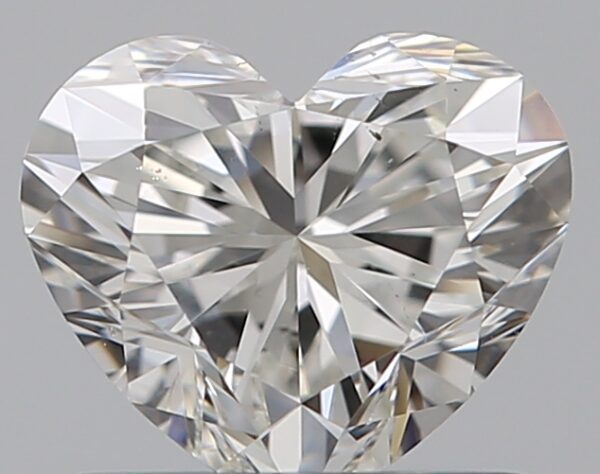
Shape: heart
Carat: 0.7
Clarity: SI1
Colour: G
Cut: EX
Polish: EX
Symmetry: EX
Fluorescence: F
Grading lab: GIA
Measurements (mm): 5.35 x 6.15 x 3.57